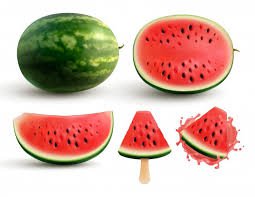
Label: Watermelon